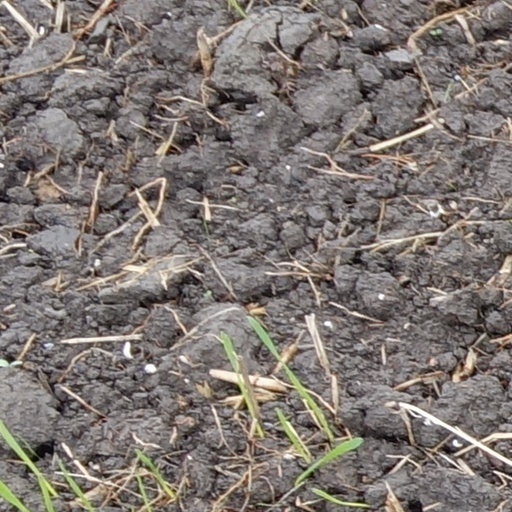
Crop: wheat